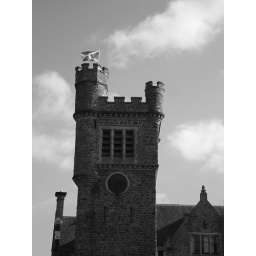
Blue and white in black and white